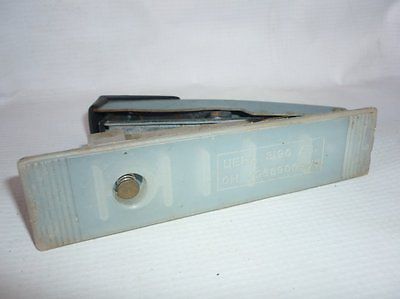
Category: stapler